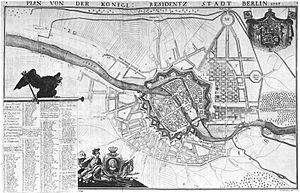
L’histoire de Berlin aborde également la période préhistorique et antique du peuplement de la région alentour.